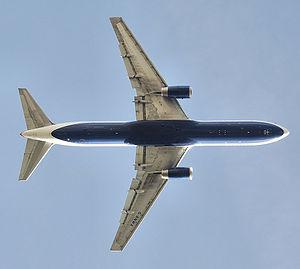
Un avion Boeing 767-300 de la British Airways décolle de l'aéroport d'Heathrow, en Angleterre. Son train d'atterrissage est rentré. Türkçe: British Airways'e ait bir Boeing 767-300'ün, kalkışın ardından iniş takımları kapanmış ve flapları kısmen yerini almış hâldeki alttan görünümü